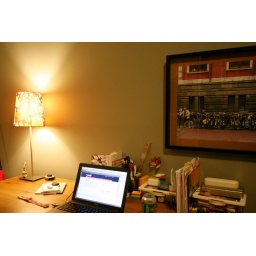
moved my office around this weekend. My desk was ultra clean. For at least a minute.